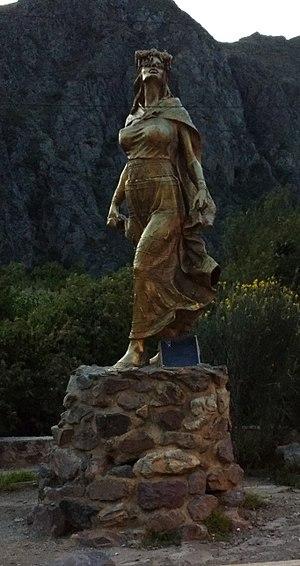
Cet article présente un aperçu des religions du Pérou précolombien et des régions avoisinantes. Avant l’arrivée des Européens, le Pérou a été le berceau de nombreuses cultures dont les systèmes religieux sont encore mal connus car, sans le support de l’écrit, ils doivent être déchiffrés à travers les représentations graphiques et les fouilles archéologiques. La religion inca se distingue de l’ensemble par la relative abondance des informations la concernant.